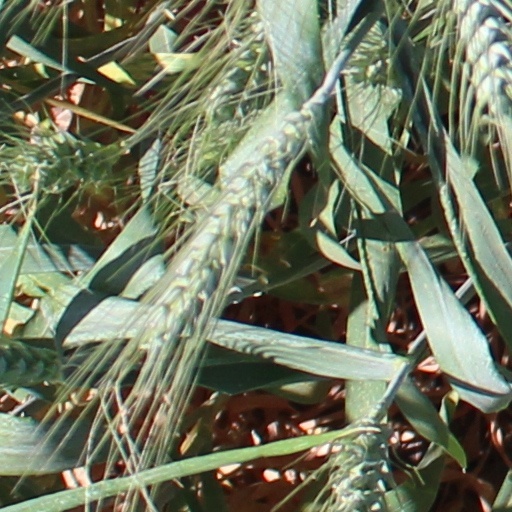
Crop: wheat